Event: Nepal Earthquake
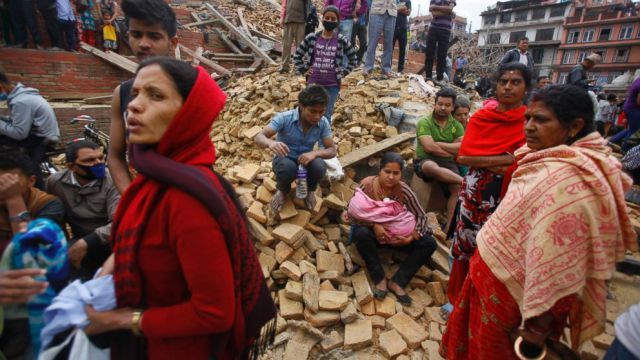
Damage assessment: damage